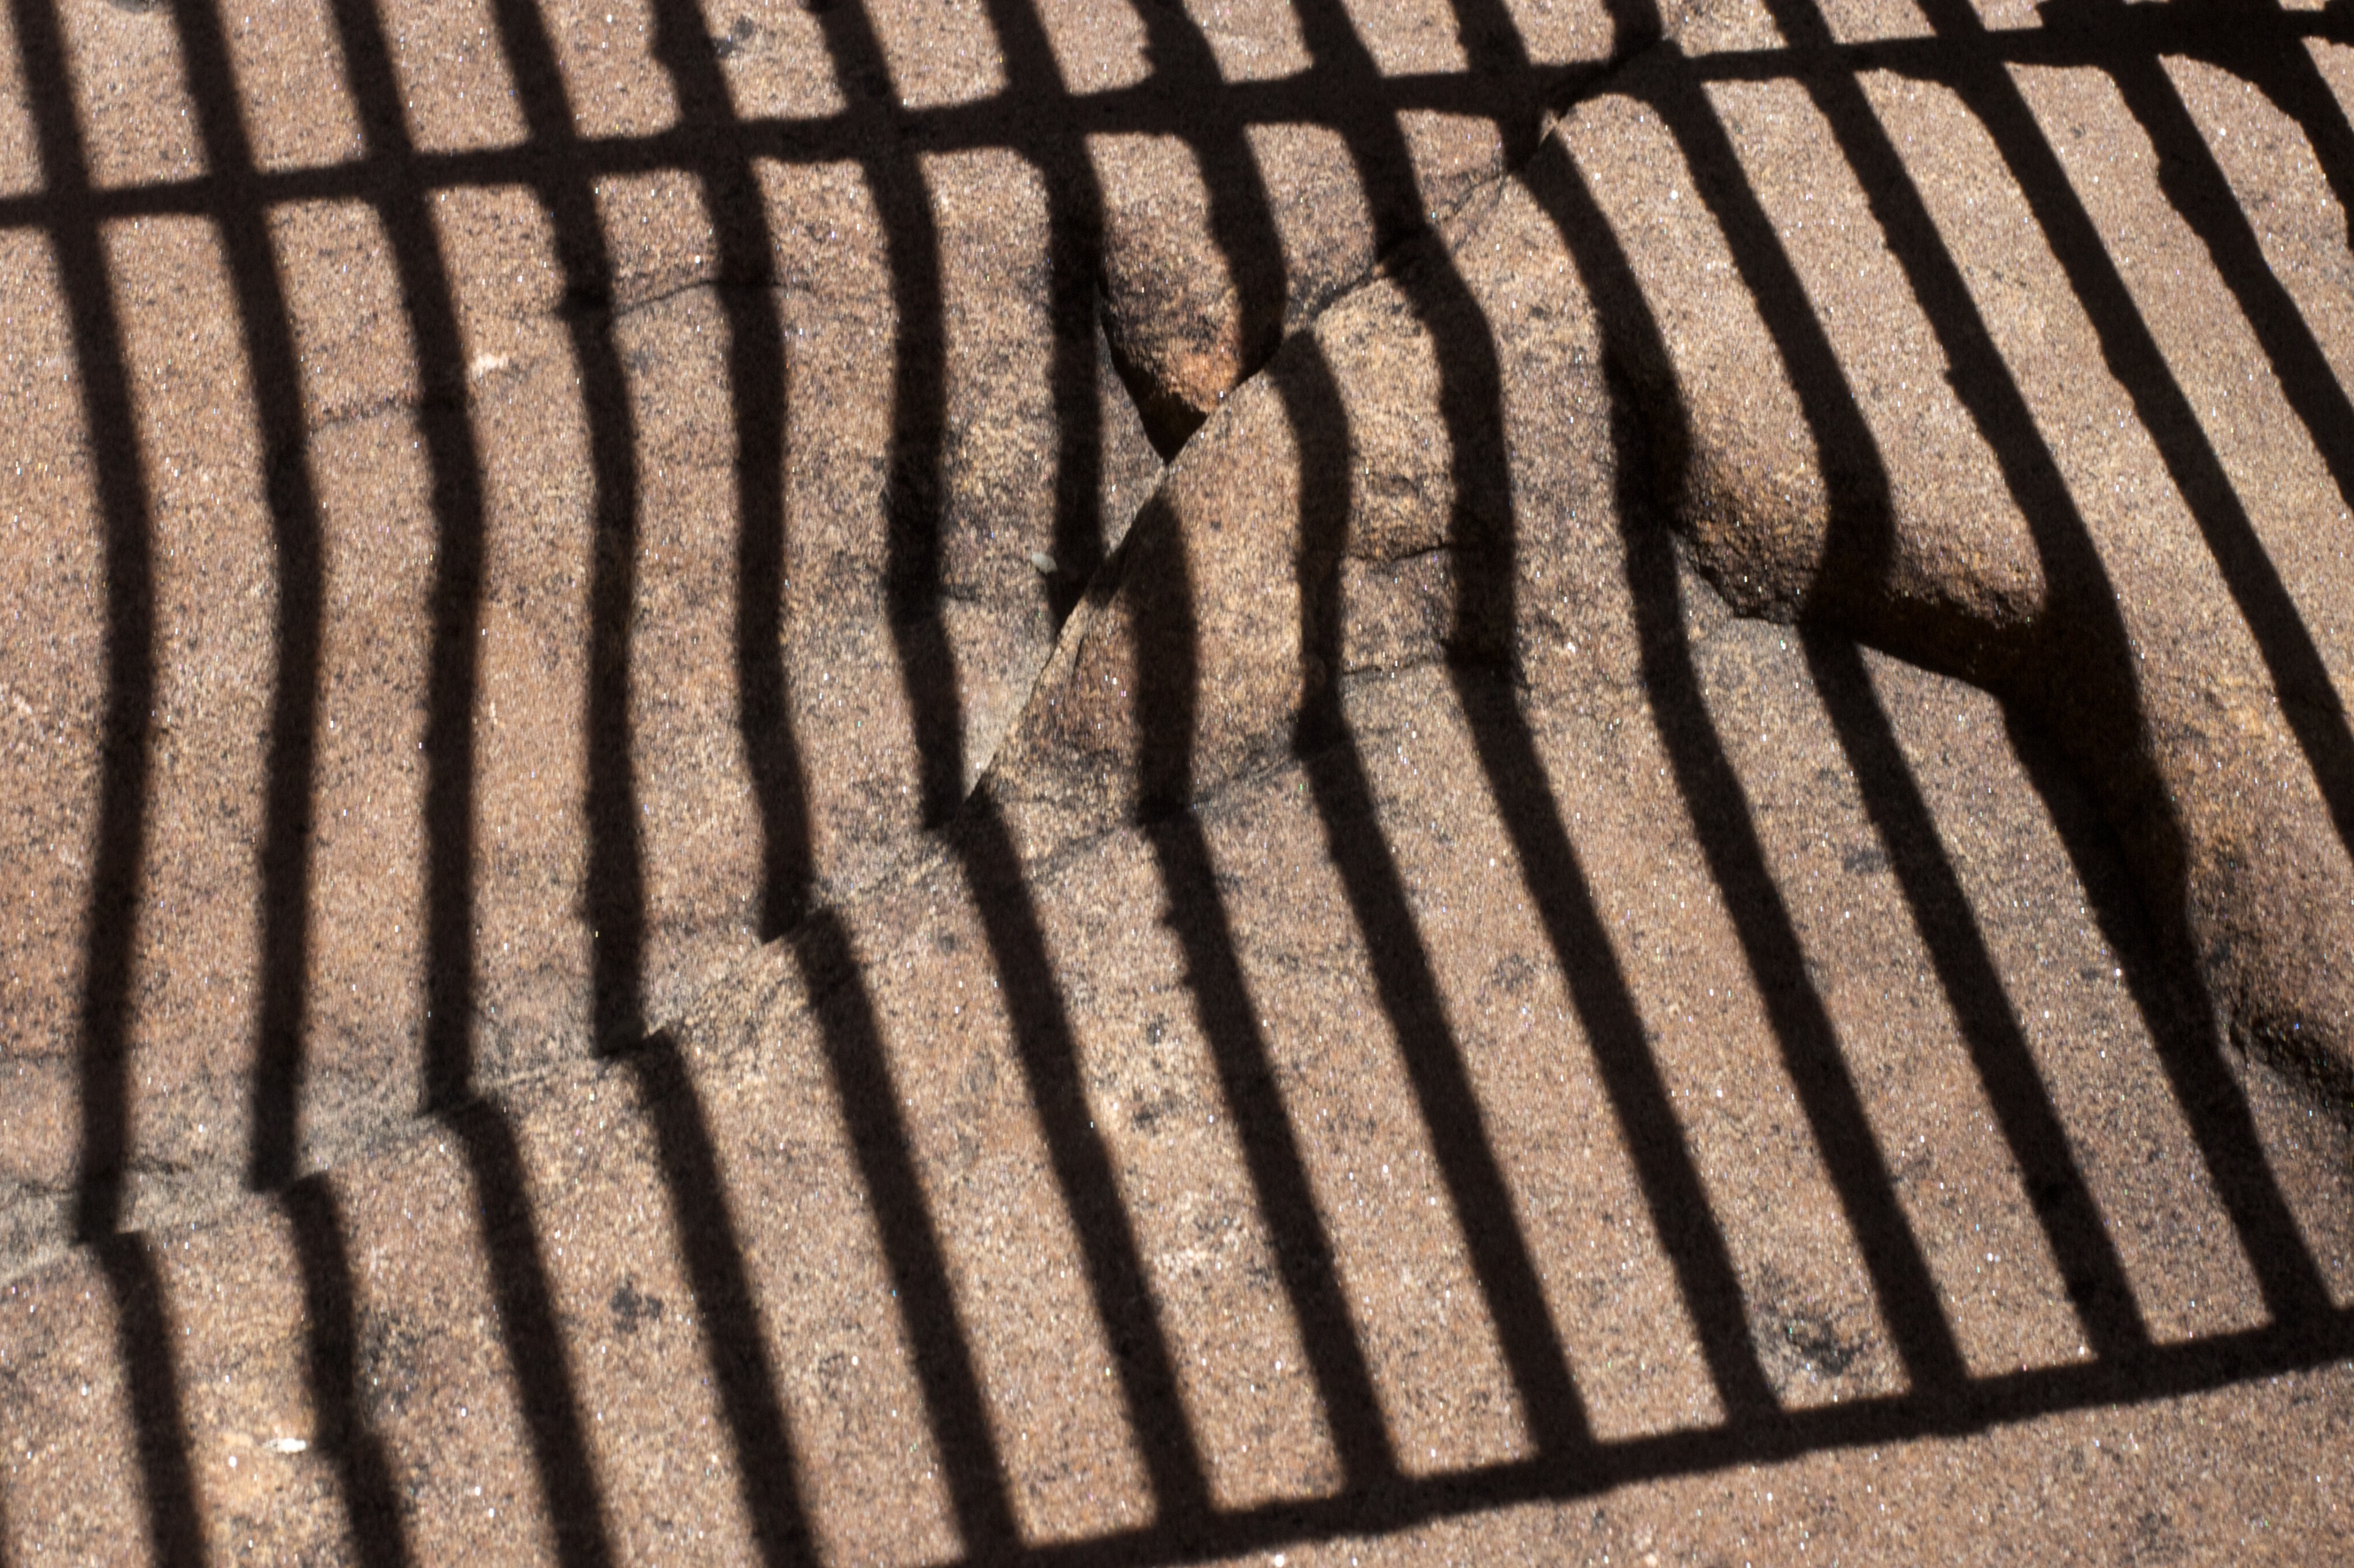
wood, floor, pattern, line, shadow, soil, brick, material, tire, tread, flooring, road surface, outdoor structure